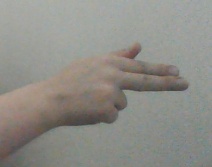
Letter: ghain